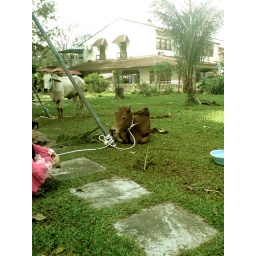
Hari Raya Haji.These two cows waiting to get slaughtered.Sad really; My grandparents house in Melawati.behind the Masjid.:)